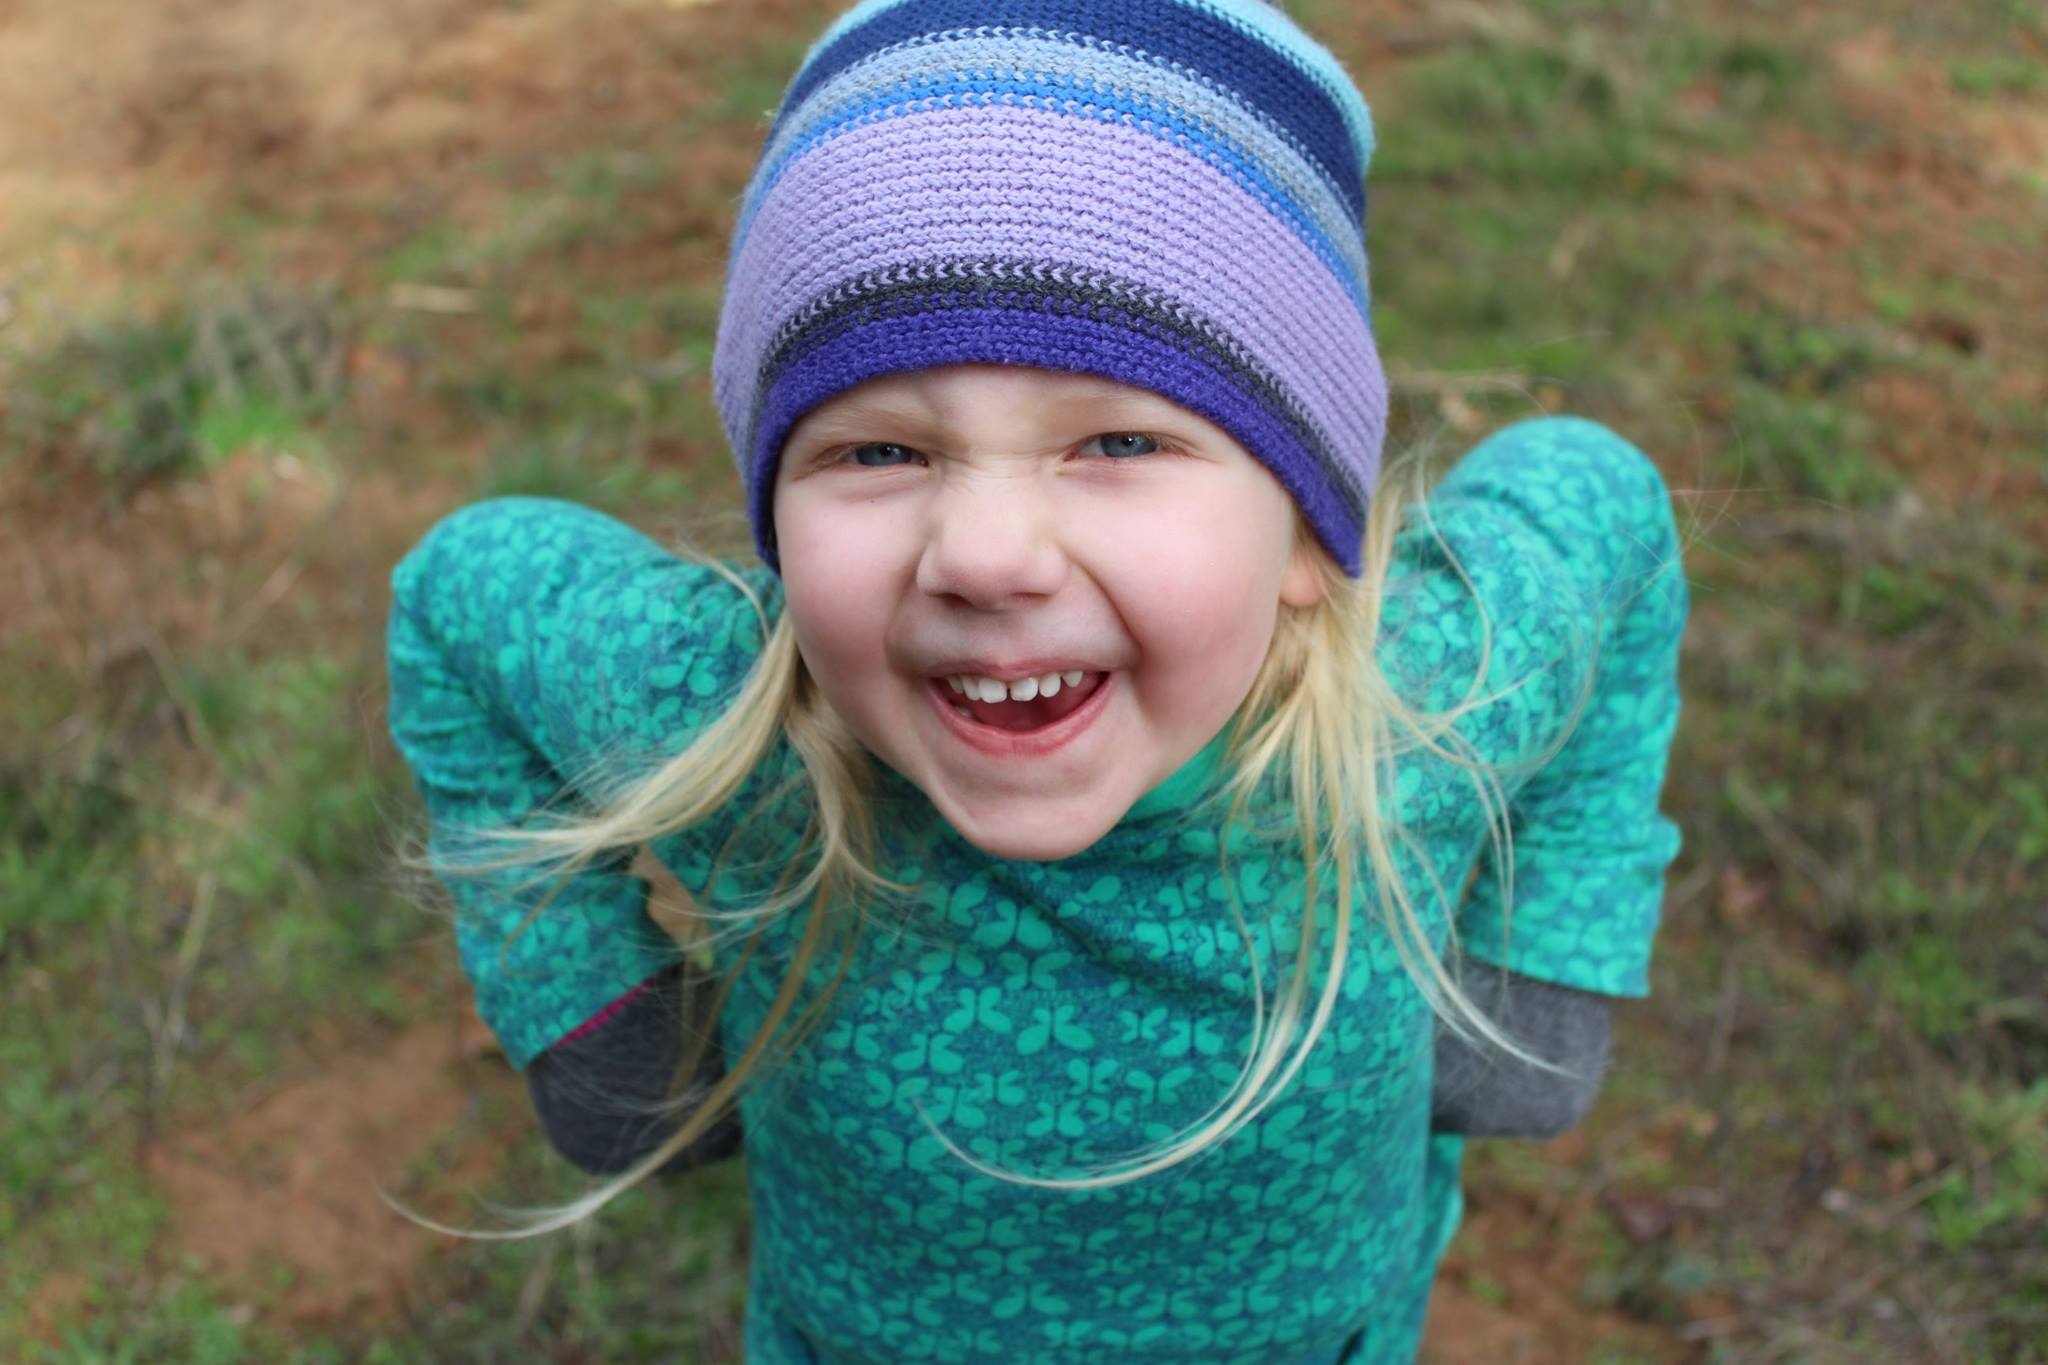
winter, girl, green, child, blue, clothing, smile, crochet, knitting, art, toddler, cap, little